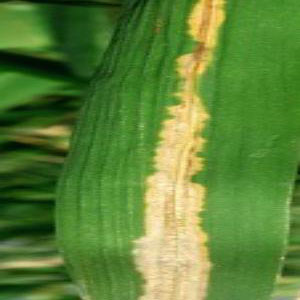
Disease: Bacterialblight